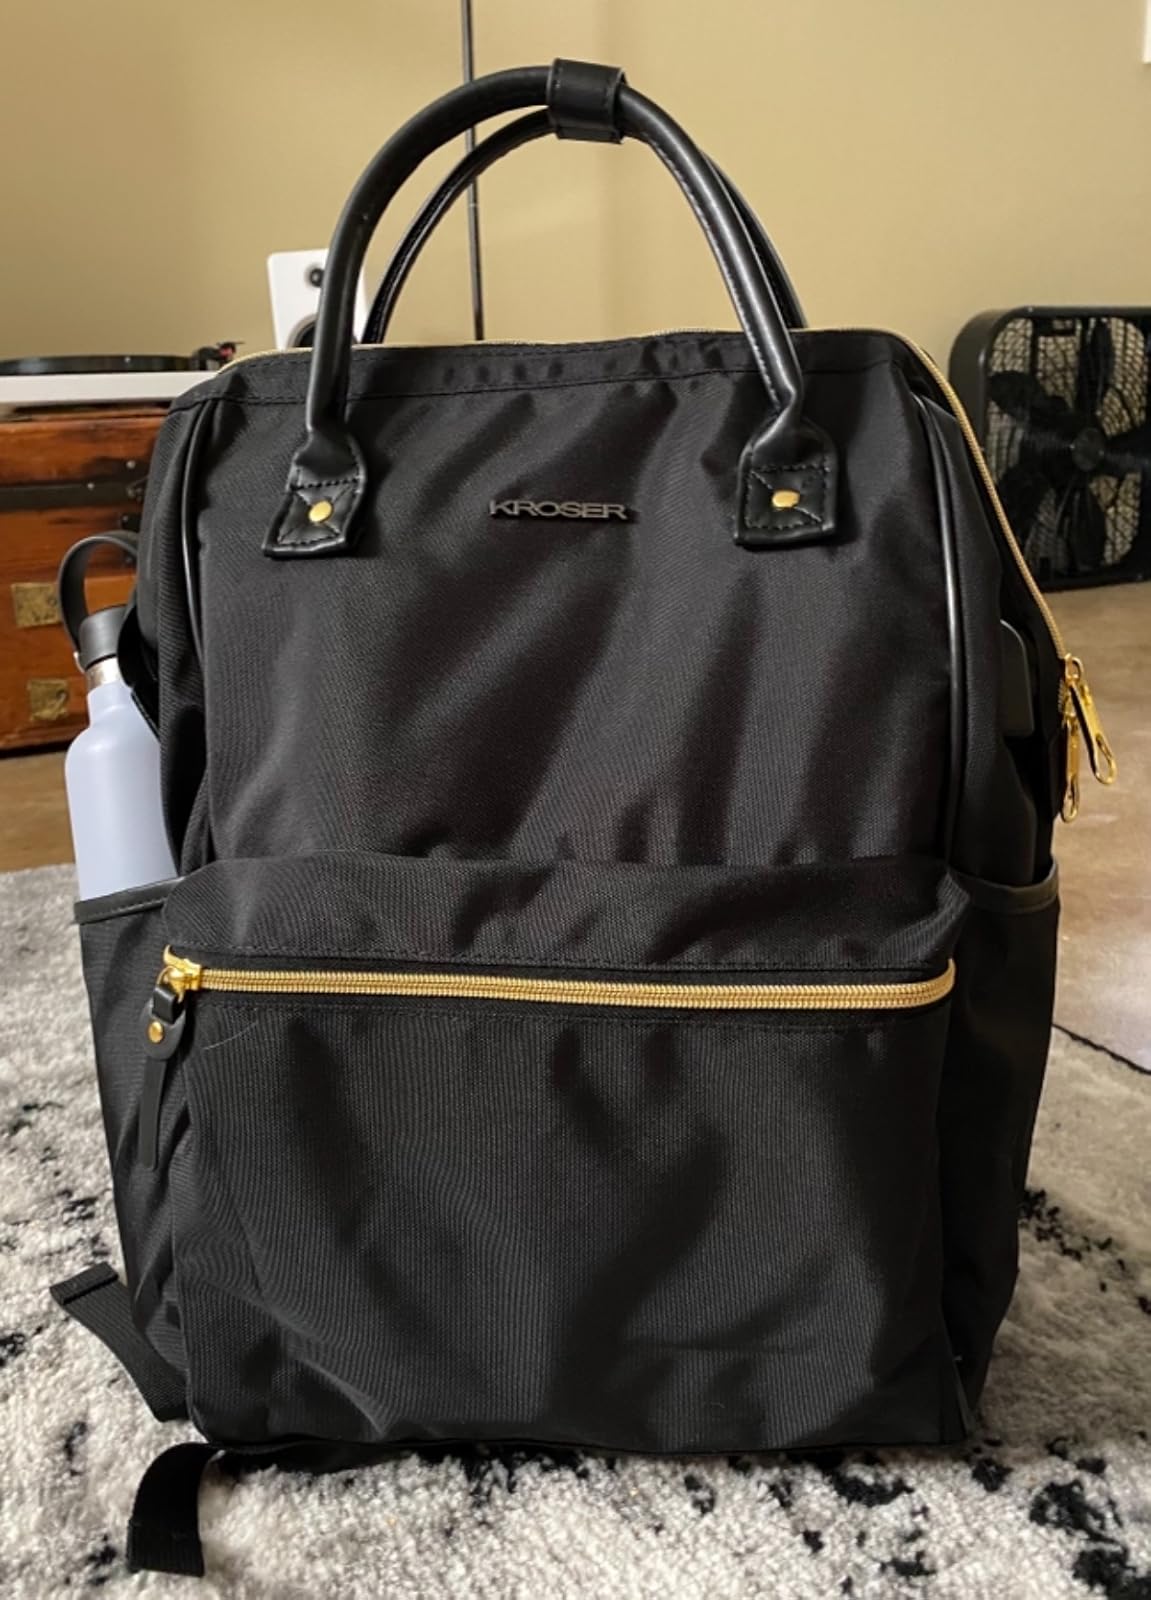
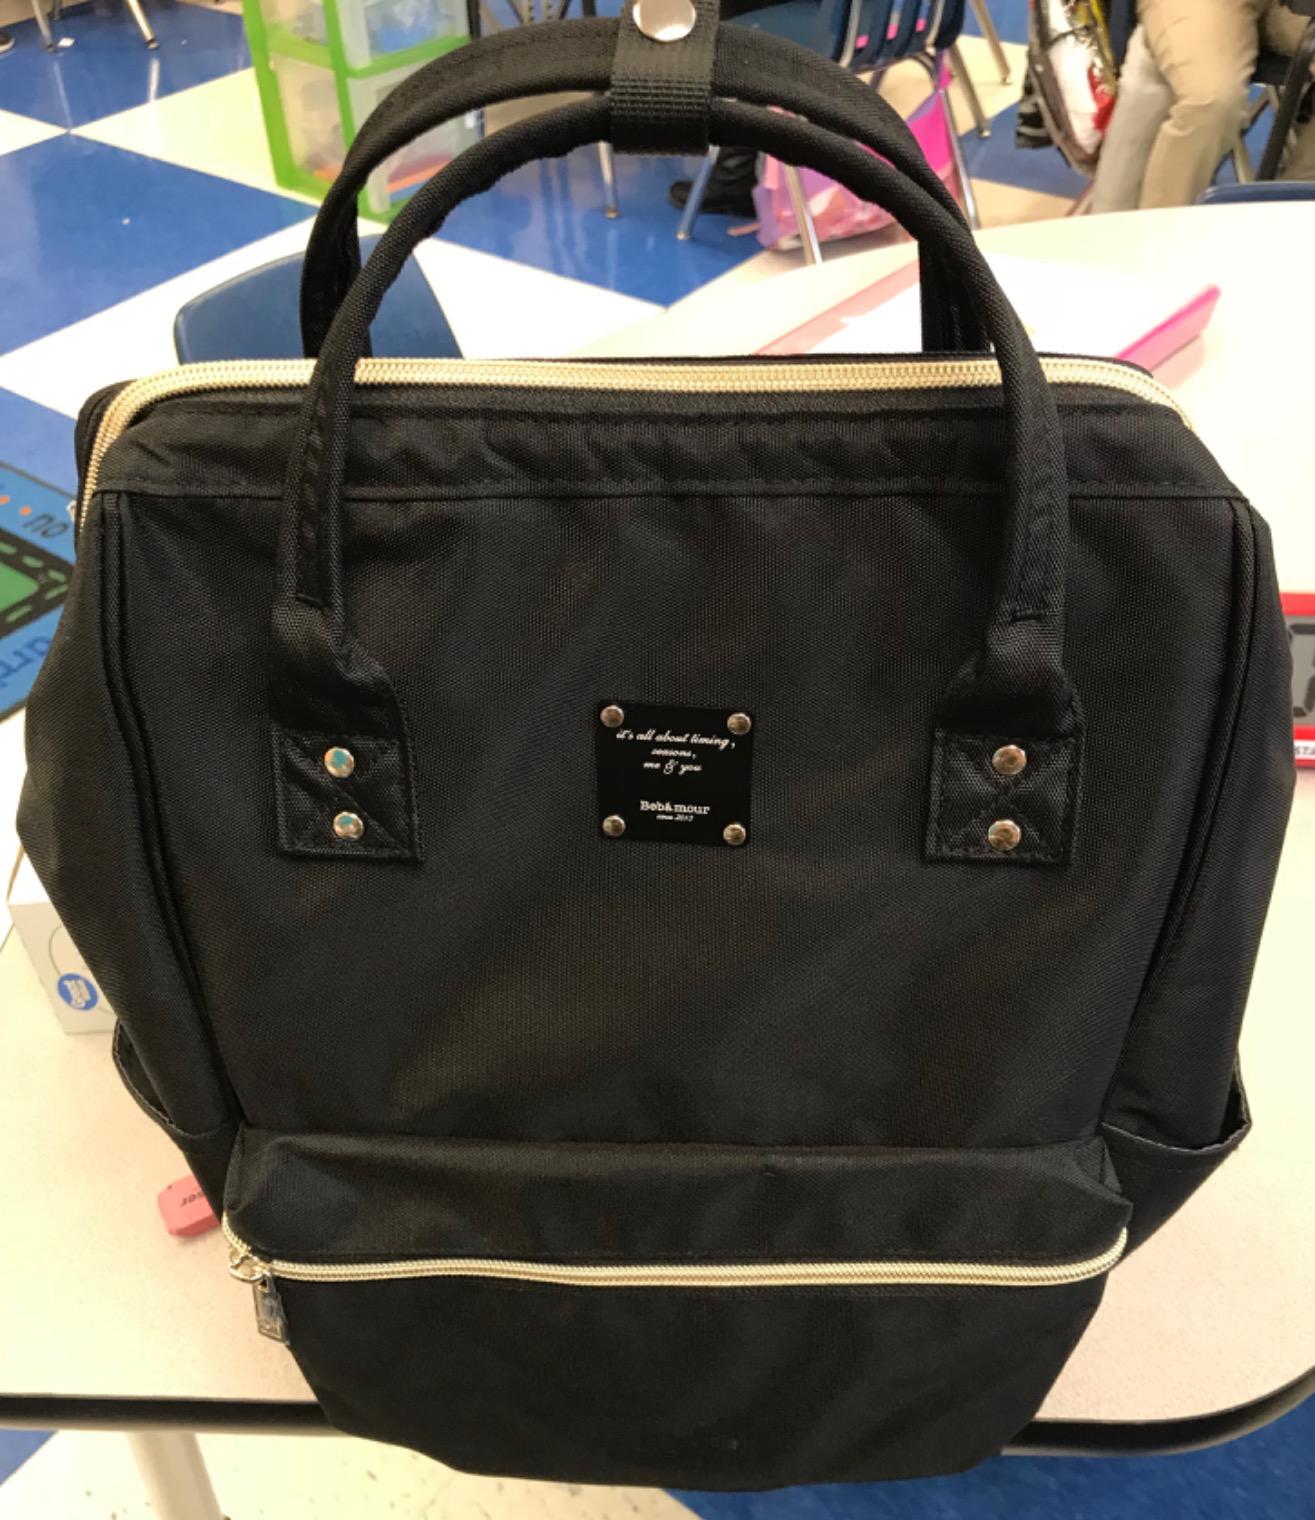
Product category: bag
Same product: no